Djedkare Isesi

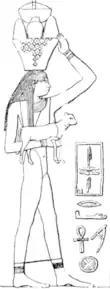
Personified agricultural estate of Djedkare called "Ra desires that Isesi lives"

Djedkare's expedition to Punt is also mentioned in a contemporaneous graffito found in Tumas, a locality of Lower Nubia some south of Aswan, where Isesi's cartouche was discovered.